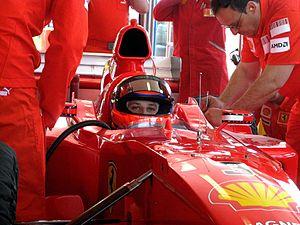
F1 - 2000 test Fiorano, Ferrari Corse Clienti
Gary Hirsch est un pilote automobile suisse, né le 3 avril 1987 à Genève.